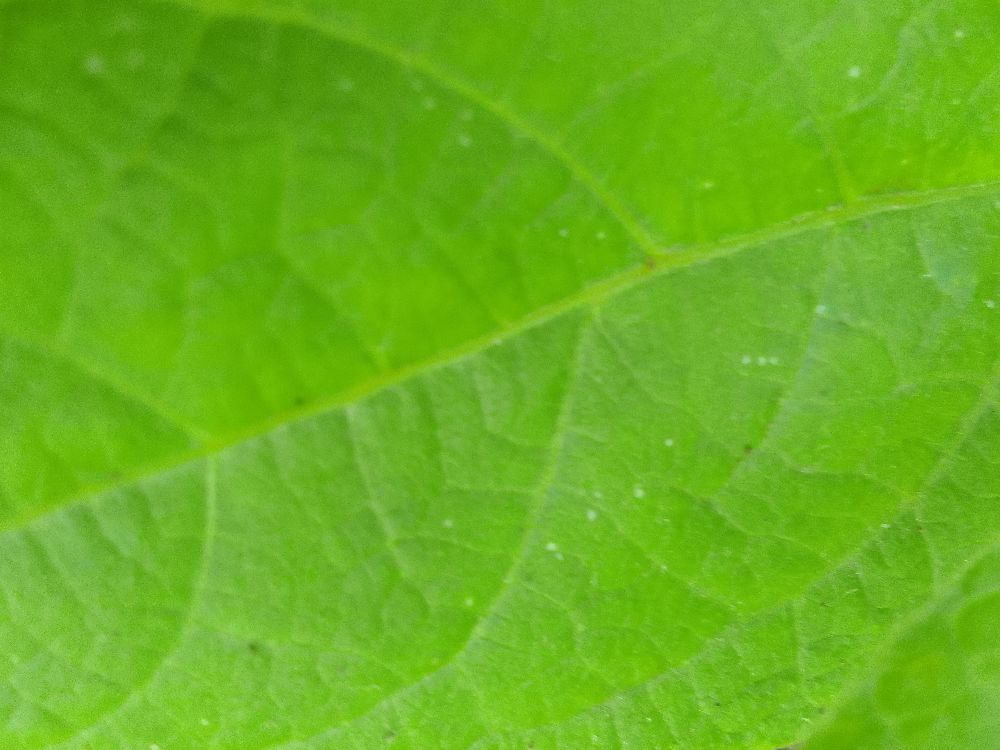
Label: healthy